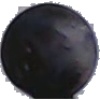
Label: blue_grape